BBC Radio York

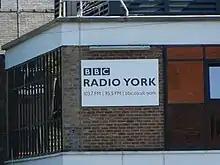
A sign on their studios

In May 1982, just over a year before the station was due to launch, a temporary service was provided to cover Pope John Paul II's visit to York. The service, which ran for just over 24 hours, operated on what was to be the station's primary medium wave frequency and was also broadcast on the other local stations in the Yorkshire region.